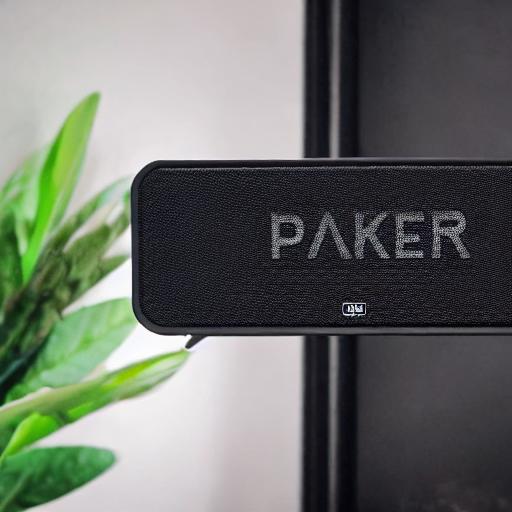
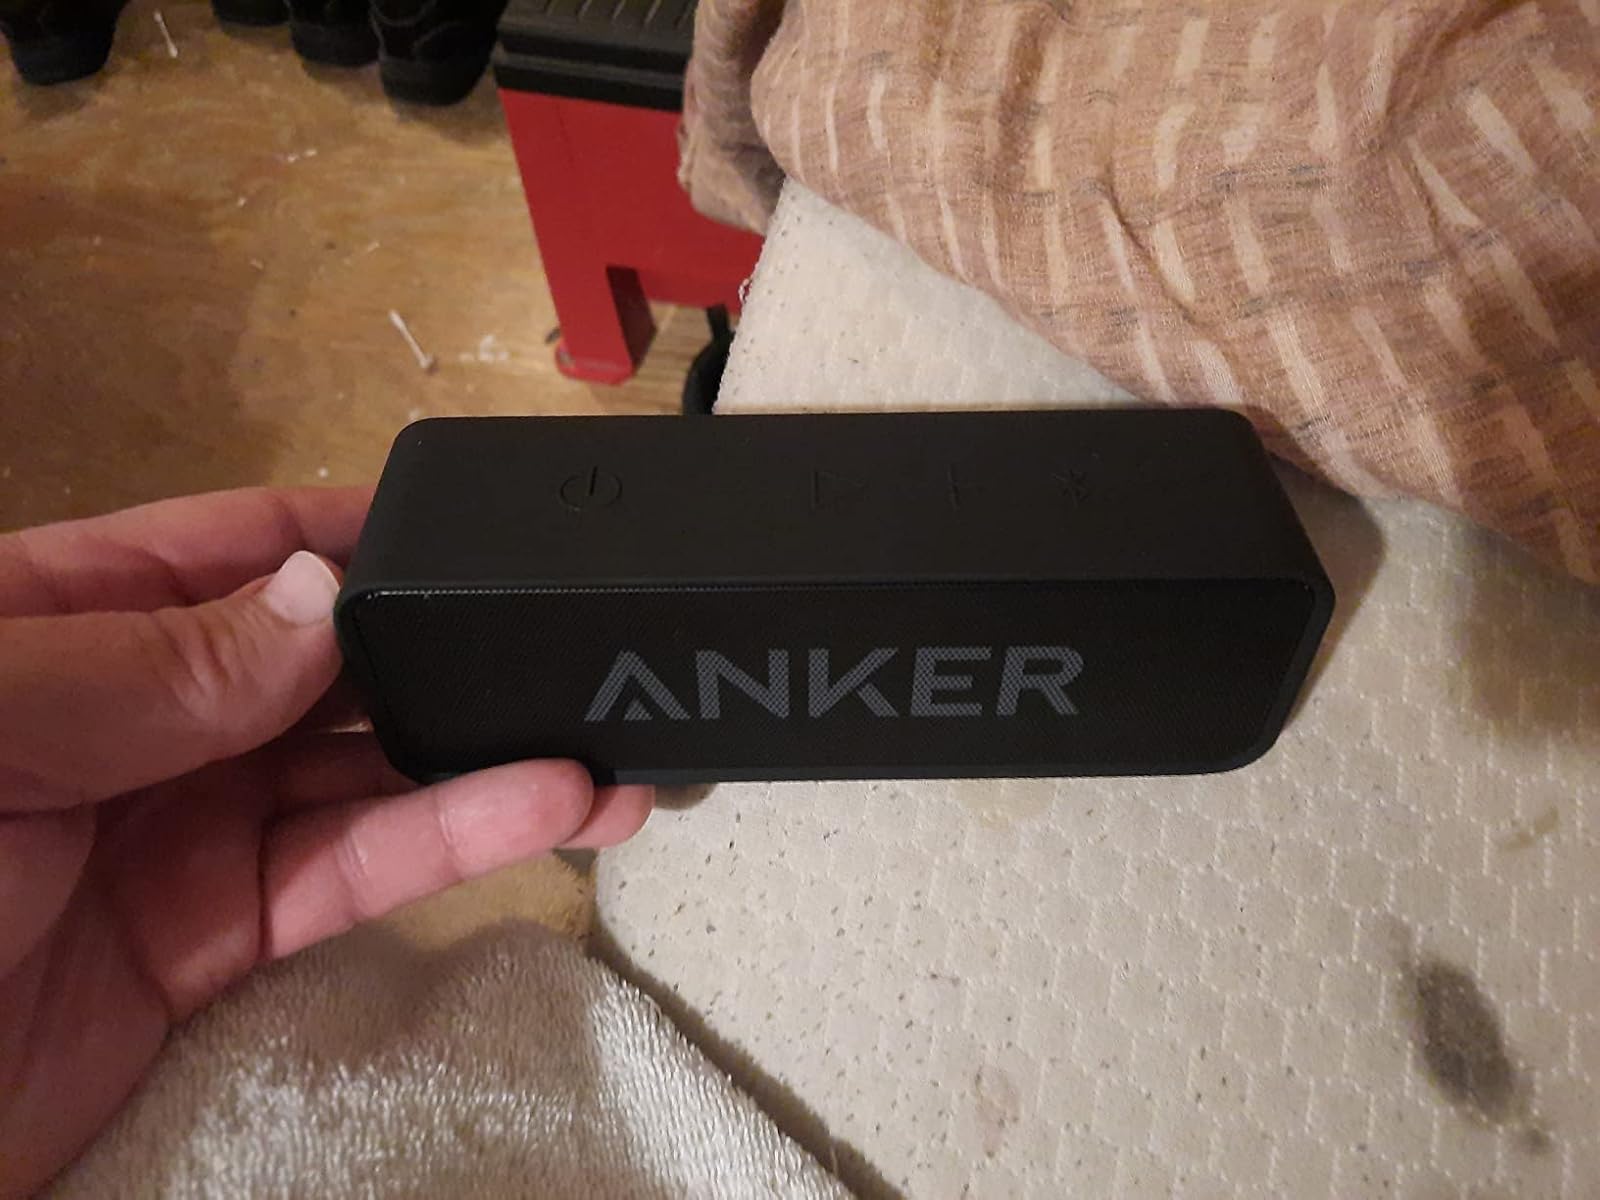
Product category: speaker
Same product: no